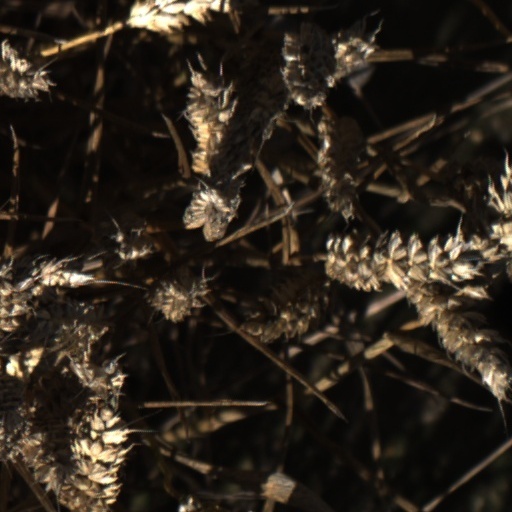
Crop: wheat